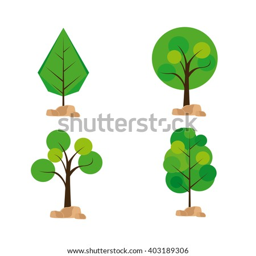
set of green abstract trees on a white background